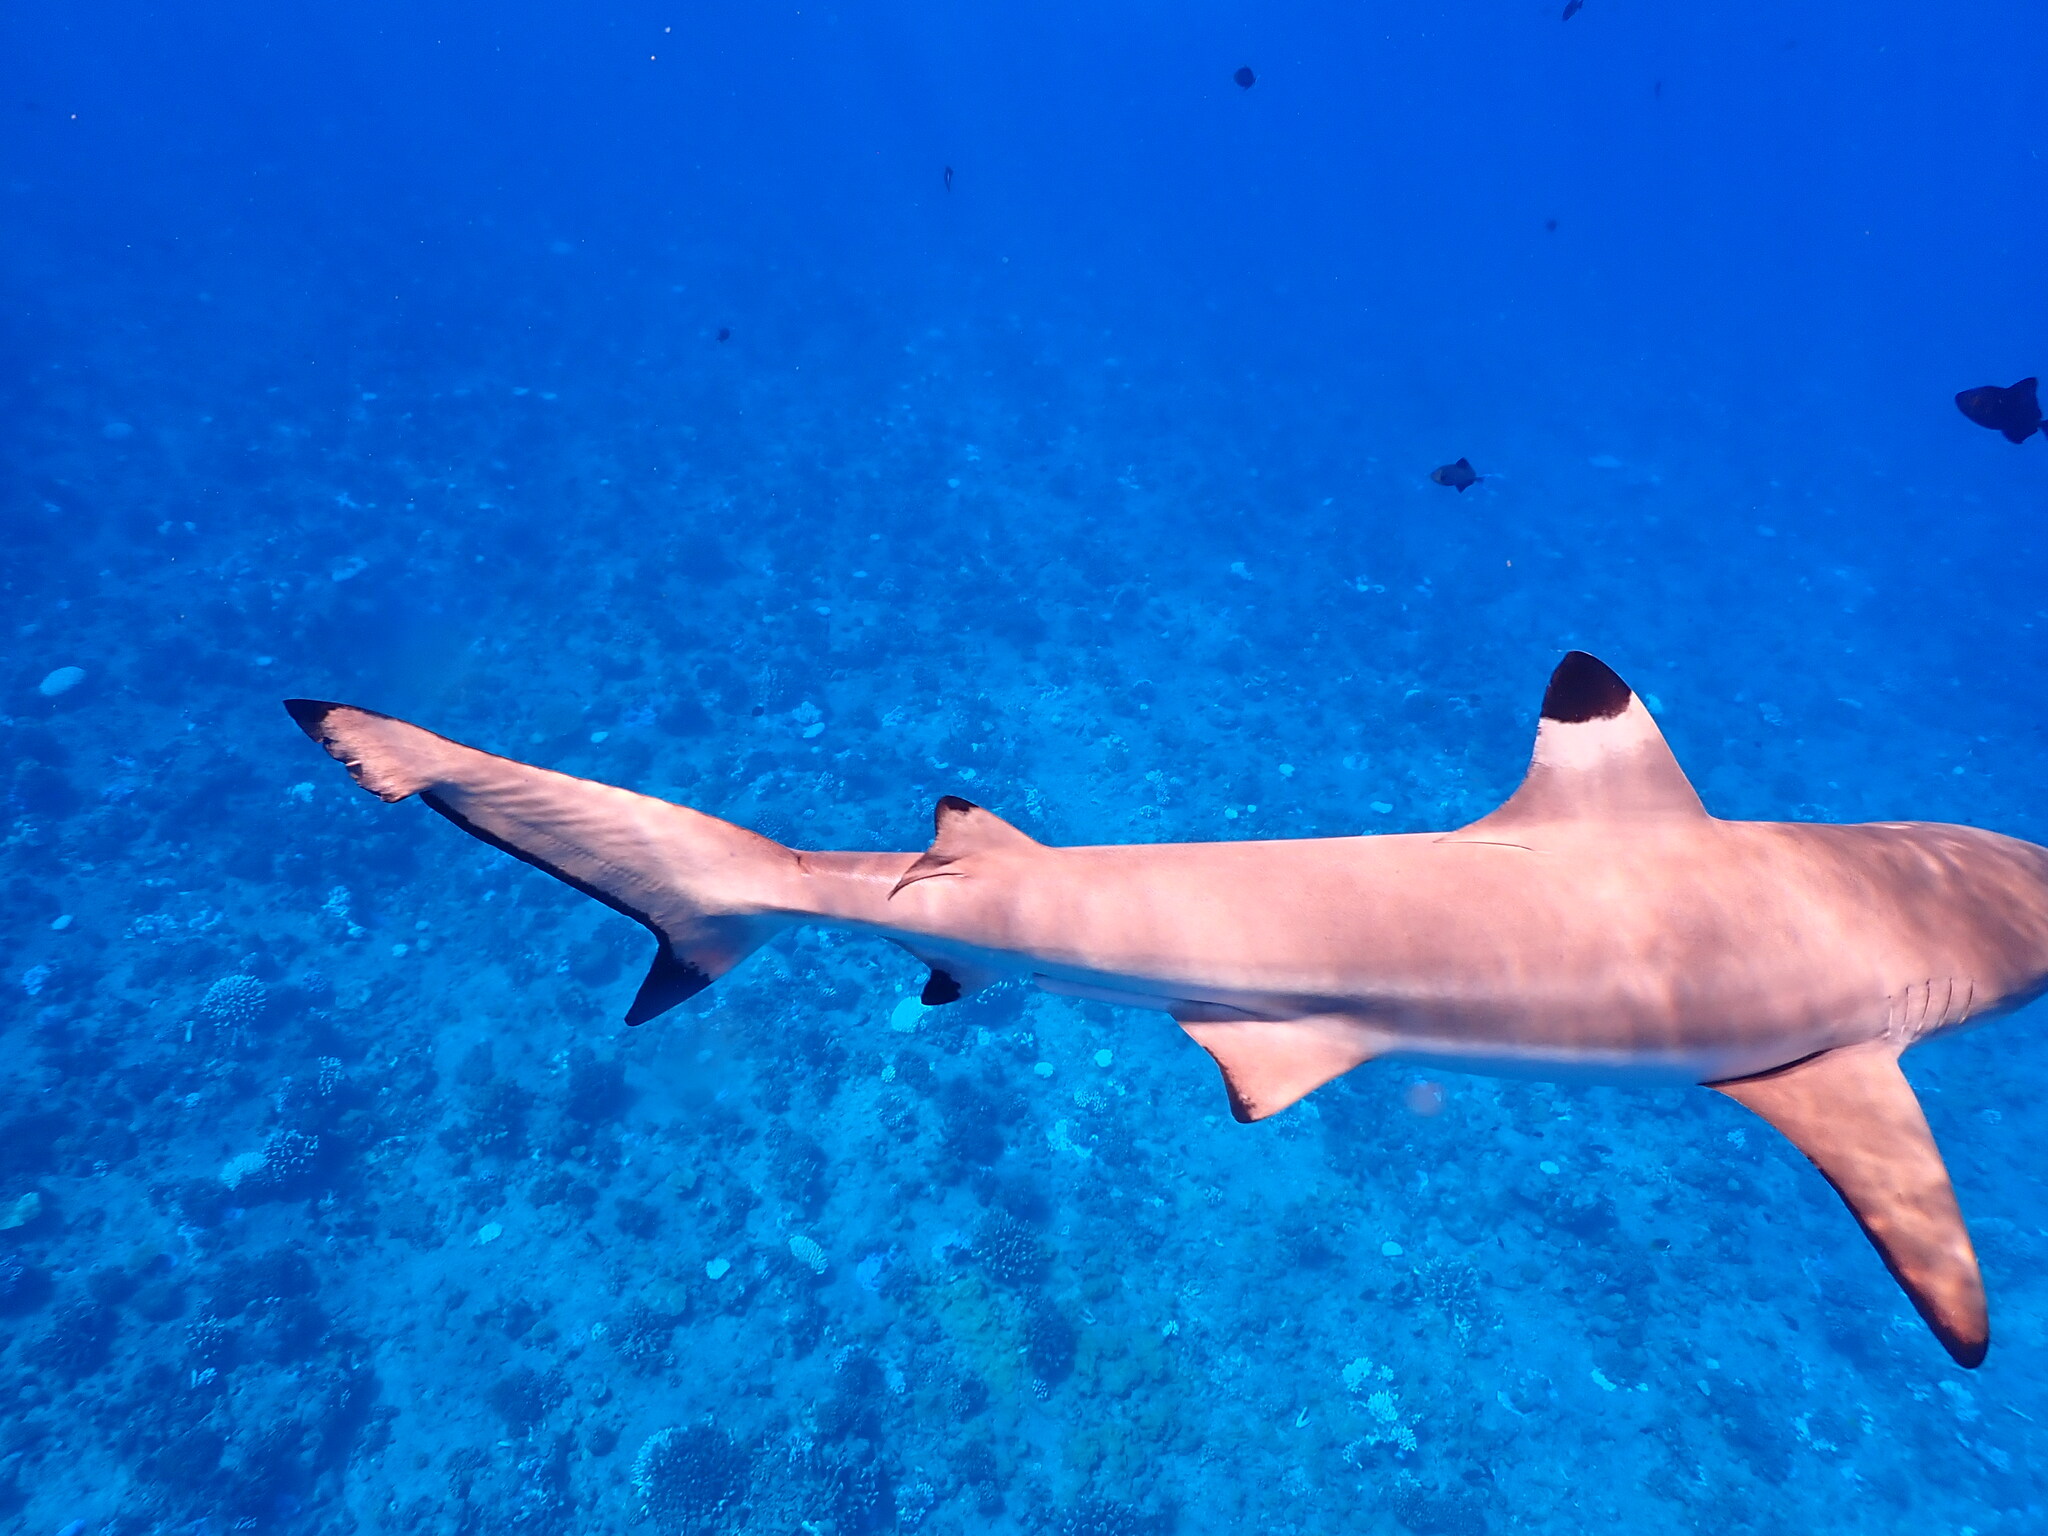
Carcharhinus melanopterus (Blacktip Reef Shark)